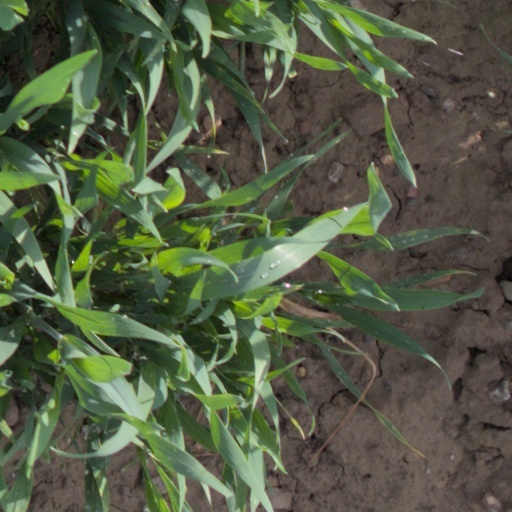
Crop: wheat